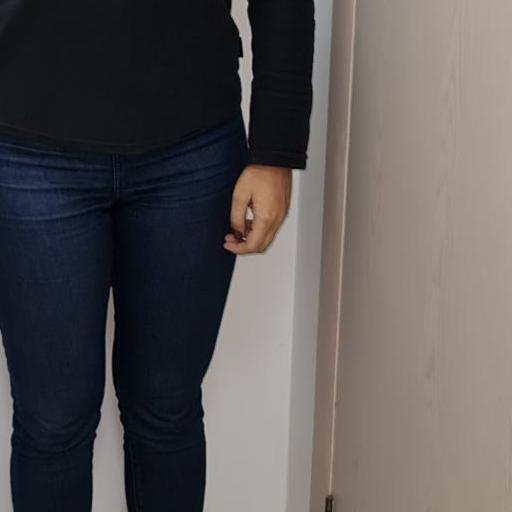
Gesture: no_gesture